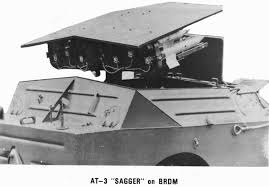
Label: BTR